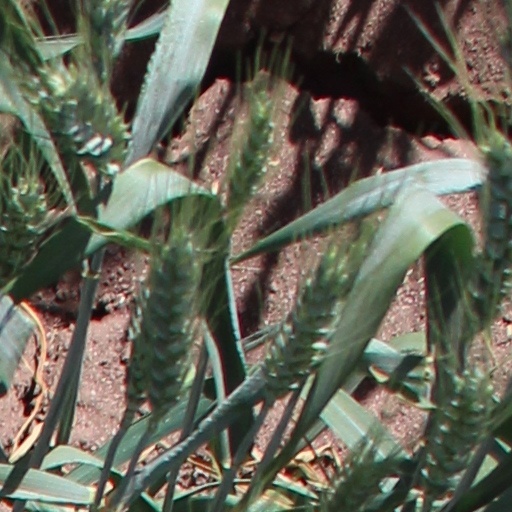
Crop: wheat